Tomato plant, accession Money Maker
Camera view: tilt-top (135 deg); turntable rotation: 330 degrees
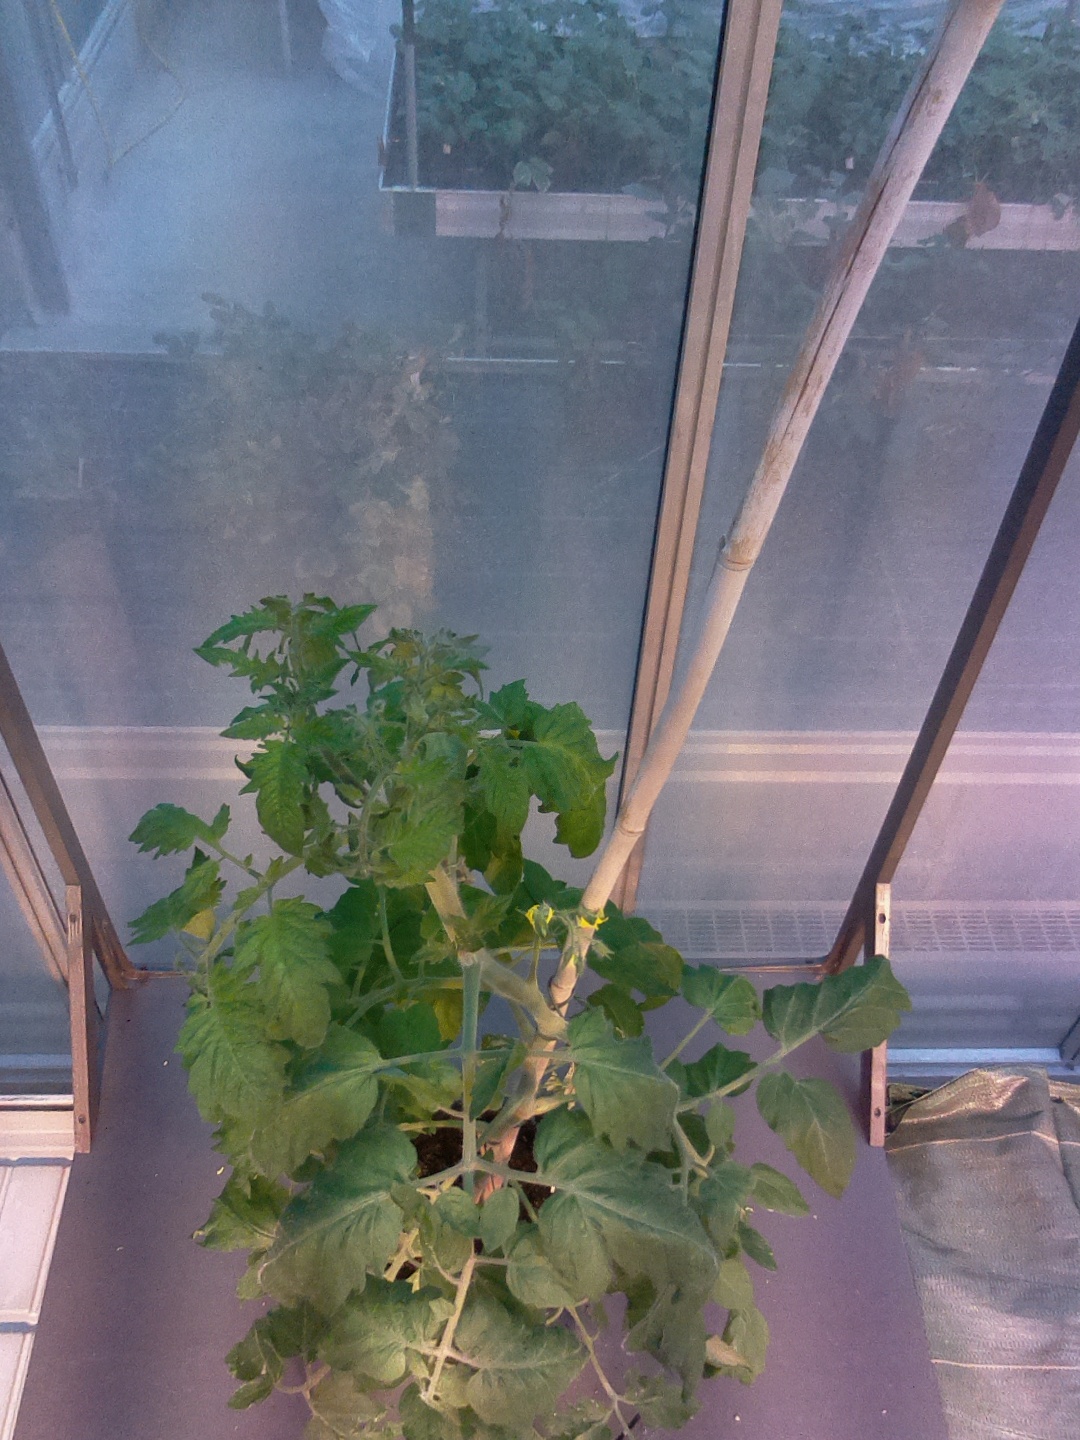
BBCH growth stage 64: 40%-50% of flowers open